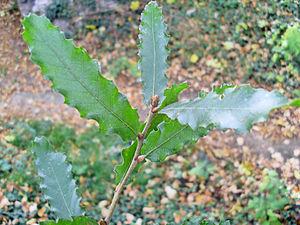
Quercus trojana, appelé communément Chêne de Troie ou Chêne de Macédoine, est une espèce européenne et asiatique de chênes de la famille des Fagacées.